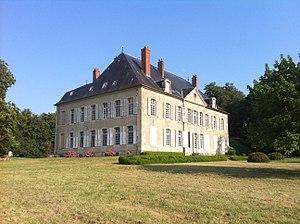
Ch. de Sermoise vue Nord-Ouest
Le château de Sermoise a été édifié de 1751 à 1753 sur la commune de Sermoise-sur-Loire à proximité de Nevers sur une hauteur voisine du confluent de la Loire et de l’Allier.